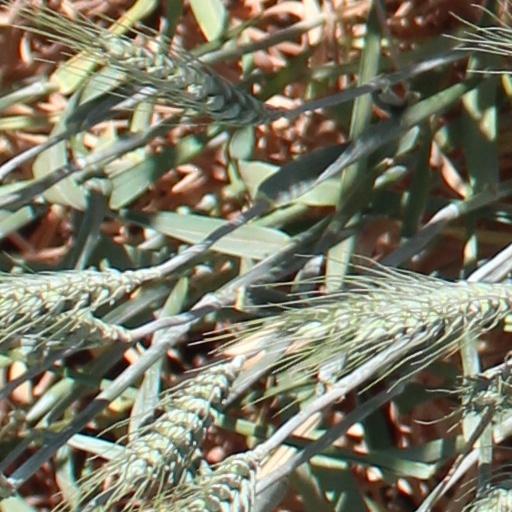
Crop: wheat